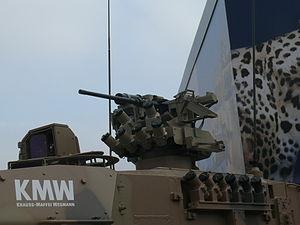
Krauss-Maffei Wegmann est une entreprise allemande issue de la fusion des entreprises J.A Maffei et Krauss et Co, qui donne naissance à la Krauss-Maffei, avant en 1999 de fusionner avec Wegmann. Elle fabrique à l'origine des locomotives pour fabriquer ensuite des machines-outil pour la production d'éléments en matière plastique et produit de nombreux véhicules militaires.
"L'ATF Dingo est un véhicule militaire blindé produit par Krauss-Maffei Wegmann et basé sur un châssis Unimog. Il est conçu pour résister aux mines terrestres, aux tirs de fusils, aux fragments d'artillerie et à la menace nucléaire des armes de destruction massive. ATF sont les initiales de Allschutz-Transport-Fahrzeug, ce qui en allemand veut dire véhicule de transport entièrement protégé. ""Dingo"" vient du chien sauvage du même nom.